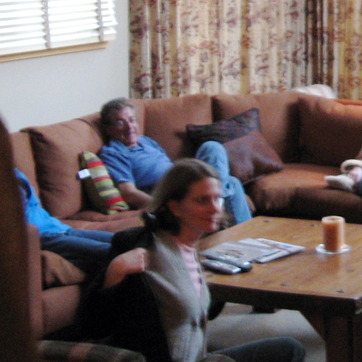
Material: hair